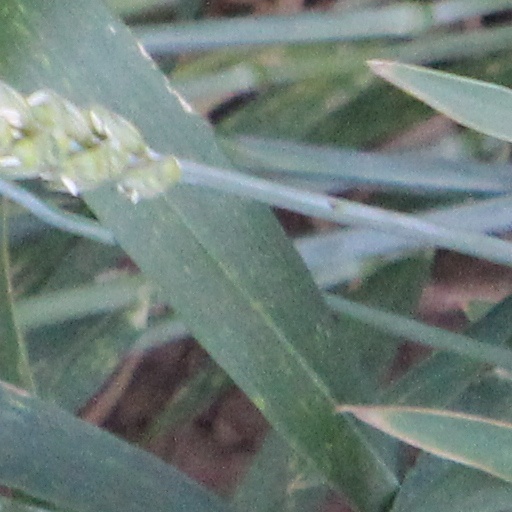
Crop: wheat